Crime comics

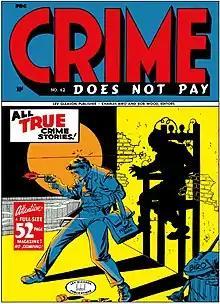
Cover to an issue of "Crime Does Not Pay", one of the earliest crime comics

Crime comics is a genre of American comic books and format of crime fiction. The genre was originally popular in the late 1940s and early 1950s and is marked by a moralistic editorial tone and graphic depictions of violence and criminal activity. Crime comics began in 1942 with the publication of "Crime Does Not Pay" published by Lev Gleason Publications and edited by Charles Biro. As sales for superhero comic books declined in the years after World War II, other publishers began to emulate the popular format, content and subject matter of "Crime Does Not Pay", leading to a deluge of crime-themed comics. Crime and horror comics, especially those published by EC Comics, came under official scrutiny in the late 1940s and early 1950s, leading to legislation in Canada and the United Kingdom, the creation in the United States of the Comics Magazine Association of America and the imposition of the Comics Code Authority in 1954. This code placed limits on the degree and kind of criminal activity that could be depicted in American comic books, effectively sounding the death knell for crime comics and their adult themes.